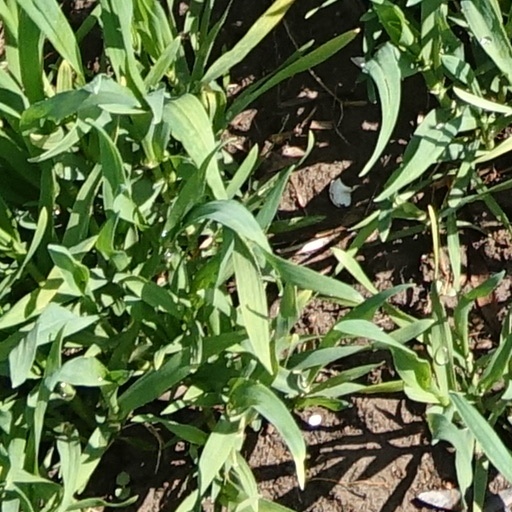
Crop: wheat